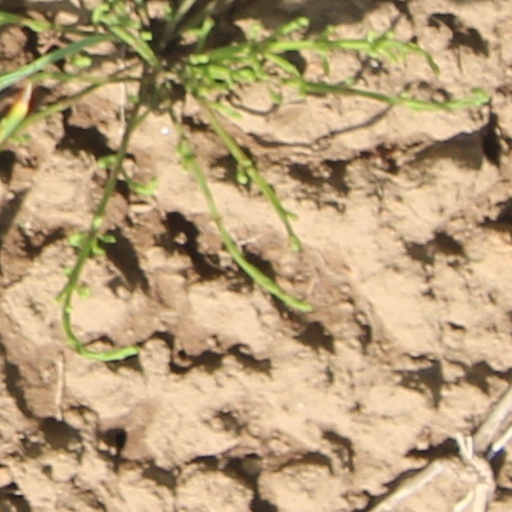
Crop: wheat